Limonia triocellata

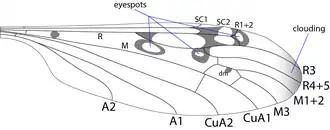
A diagram of the wing venation and markings of Limonia triocellata

Adult flies are medium to small for crane flies, with a body approximately 8-12mm in length. The mesonotum is a glossy yellow and has four brown markings on either end. Four more elongated markings can be found on the scutum facing slightly inwards back towards the mesonotum. Between the mesonotal prescutum and the scutum there is a V-shaped suture distinctive to all Limoniinae. Though many Limonia species have an elongated terminal palpus, those present on L. triocellata are blunt. The antennae consist of 14 segments, characteristic of Limonia genus. Brown patches exist on the wings in addition to the ocelli, especially towards the ends of veins. The tip of the abdomen determines sex, with the male abdomen terminating in a club-shaped hypogium while the female's ends in a pointed ovipositor.